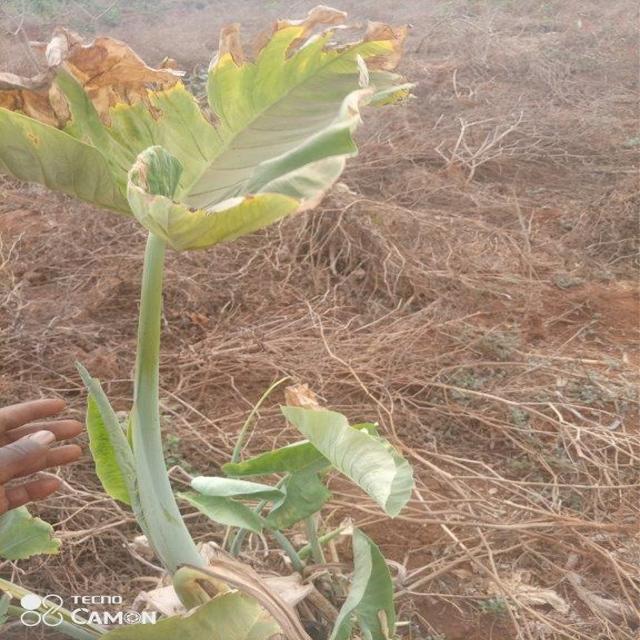
Label: Late_Blight